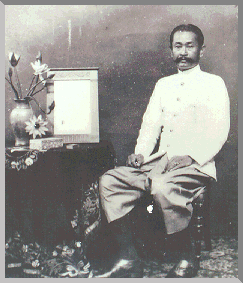
เจ้าพระยาอภัยภูเบศร (ชุ่ม อภัยวงศ์)

| name = เจ้าพระยาอภัยภูเบศร (ชุ่ม อภัยวงศ์)
| honorific_suffix = ปฐมจุลจอมเกล้า|ป.จ., ประถมาภรณ์ช้างเผือก|ป.ช., ประถมาภรณ์มงกุฎไทย|ป.ม.
| image = เจ้าพระยาอภัยภูเบศร (ชุ่ม อภัยวงศ์).gif|thumb
| birth_place = พระตะบอง (เมือง)|เมืองพระตะบอง อาณาจักรรัตนโกสินทร์ (สมัยสมบูรณาญาสิทธิราชย์)|อาณาจักรสยาม (ปัจจุบันคือจังหวัดพระตะบอง ประเทศกัมพูชา)
| death_place = จังหวัดปราจีนบุรี|เมืองปราจีนบุรี อาณาจักรรัตนโกสินทร์ (สมัยสมบูรณาญาสิทธิราชย์)|อาณาจักรสยาม
| father = เจ้าพระยาคทาธรธรณินทร์ (เยีย อภัยวงศ์)|เจ้าพระยาคทาธรธรณินทร์ (เยีย)
| mother = ท่านผู้หญิงทับทิม
| children = พระยาอภัยภูเบศร (เลื่อม อภัยวงศ์)ควง อภัยวงศ์
มหาอำมาตย์โท มหาเสวกโท เจ้าพระยาอภัยภูเบศร นามเดิม ชุ่ม อภัยวงศ์ ในประเทศกัมพูชาปัจจุบันเรียกว่า คทาธรชุ่ม (; 29 กรกฎาคม พ.ศ. 2404 - 27 สิงหาคม พ.ศ. 2465) เป็นเจ้าเมืองพระตะบองต่อจากบิดา และเป็นสมุหเทศาภิบาล สำเร็จราชการมณฑลบูรพา เจ้าพระยาอภัยภูเบศร (ชุ่ม อภัยวงศ์) abhaibhubejhr.org ในรัชสมัยพระบาทสมเด็จพระจุลจอมเกล้าเจ้าอยู่หัว ผู้ได้รับพระราชทานนามสกุล "อภัยวงศ์" ท่านเป็นพระอัยกา (ปู่) ในพระนางเจ้าสุวัทนา พระวรราชเทวี ในรัชกาลที่ 6 และเป็น พระมาตามหัยกา (ตาทวด) ในสมเด็จพระเจ้าภคินีเธอ เจ้าฟ้าเพชรรัตนราชสุดา สิริโสภาพัณณวดี
== ประวัติ ==
เจ้าพระยาอภัยภูเบศร มีนามเดิมว่าชุ่ม เกิดเมื่อวันที่ 29 กรกฎาคม พ.ศ. 2404 ที่เมืองพระตะบอง"เรื่องตั้งเจ้าพระยาในกรุงรัตนโกสินทร์", หน้า 155 (เชิงอรรถ) เป็นบุตรคนโตของเจ้าพระยาคทาธรธรณินทร์ (เยีย อภัยวงศ์) บิดาได้นำเข้าถวายตัวเป็นมหาดเล็กในพระบาทสมเด็จพระจุลจอมเกล้าเจ้าอยู่หัว ทรงพระกรุณาโปรดเกล้าฯ ให้ศึกษาราชการในสำนักสมเด็จเจ้าพระยาบรมมหาศรีสุริยวงศ์ (ช่วง บุนนาค) จนได้รับพระราชทานสัญญาบัตรเป็นข้าราชการกรมมหาดเล็ก มีบรรดาศักดิ์เป็นนายรองเล่ห์อาวุธ รองหุ้มแพรมหาดเล็ก ต่อมาทรงพระกรุณาโปรดเกล้าฯ ให้เป็น"พระอภัยพิทักษ์" ดำรงตำแหน่งผู้ช่วยราชการเจ้าเมืองพระตะบองอยู่กับเจ้าคุณบิดา
เมื่อเจ้าพระยาคทาธรธรณินทร์ (เยีย) ถึงแก่อสัญกรรม จึงได้รับพระราชทานบรรดาศักดิ์เป็น"พระยาคทาธรธรณินทร์" ผู้สำเร็จราชการเมืองพระตะบอง สืบแทนบิดา ต่อมาในปี พ.ศ. 2446 พระยาศักดาภิเดชวรฤทธิ์ (ดั่น) สมุหเทศาภิบาลมณฑลเขมรถึงแก่อนิจกรรม จึงทรงพระกรุณาโปรดเกล้าฯ ให้ท่านเป็นทั้งสมุหเทศาฯ มณฑลบูรพา ควบกับผู้สำเร็จฯ เมืองพระตะบองทั้งสองตำแหน่ง จึงทรงพระกรุณาโปรดเกล้าฯ แต่งตั้งให้เป็น ""เจ้าพระยาอภัยภูเบศร บรมนเรศร์สวามิภักดิ์ สมบูรณ์ศักดิ์สกุลพันธ์ ยุตธรรม์สุรภาพอัธยาศรัย อภัยพิริยบรากรมพาหุ"" มีตำแหน่งในราชการกระทรวงมหาดไทย ถือศักดินา 10,000 ไร่ เช่นเดียวกับเจ้าพระยาทั้งหลาย และพระราชทานเครื่องราชอิสริยาภรณ์ปฐมจุลจอมเกล้า ประถมาภรณ์ช้างเผือก ประถมาภรณ์มงกุฎไทย และเหรียญจักรพรรดิมาลา
ปี พ.ศ. 2450 ในขณะที่ไทยมีกรณีพิพาทอินโดจีนกับประเทศฝรั่งเศส ต้องแลกมณฑลบูรพากับเมืองตราดให้แก่ฝรั่งเศส ท่านตัดสินใจทิ้งยศถาบรรดาศักดิ์ ทั้งที่ฝรั่งเศสชวนท่านปกครองเมืองพระตะบองต่อ แต่ท่านกลับอพยพครอบครัวและบุตรหลานมาเป็นข้าราชการธรรมดา มาลาออกมาอยู่ที่จังหวัดปราจีนบุรี ในปี พ.ศ. 2460 ได้ทรงพระมหากรุณาพระราชทานนามสกุลแก่เจ้าพระยาอภัยภูเบศร (ชุ่ม) และผู้สืบเชื้อสายต่อจากนั้นไปว่า "อภัยวงศ์" หลังจากนั้นท่านได้บำเพ็ญประโยชน์ให้ประเทศชาติและจังหวัดปราจีนบุรีมากมาย เช่น บริจาคทรัพย์สร้างโรงเรียน โรงพยาบาล และที่สำคัญคือได้บูรณปฏิสังขรณ์วัดแก้วพิจิตรที่เมืองปราจีนบุรี โดยเป็นผู้อำนวยการก่อสร้างและออกแบบเอง และนับเป็นวัดประจำสกุล "อภัยวงศ์"
ด้านอุปนิสัยส่วนตัว เจ้าพระยาอภัยภูเบศร ชอบประกอบอาหารรับประทานด้วยตนเอง โดยส่วนมากจะเป็นอาหารที่มีส่วนประกอบของสมุนไพร จนกลายเป็นตำรับตกทอดมายังลูกหลานภายในตระกูลและกิจการในโรงพยาบาลเจ้าพระยาอภัยภูเบศร ซึ่งคราวที่พระบาทสมเด็จพระจุลจอมเกล้าเจ้าอยู่หัวประพาสเมืองปราจีนบุรี ก็ได้ยังเสวยพระกระยาหารที่ท่านเป็นผู้ปรุงอีกด้วย เปิดตำรับอาหารเป็นยา “เจ้าพระยาอภัยภูเบศร” จากผู้จัดการออนไลน์
เจ้าพระยาอภัยภูเบศรป่วยด้วยโรคเบาหวานถึงแก่อสัญกรรมที่เมืองปราจีนบุรี เมื่อวันที่ 27 สิงหาคม พ.ศ. 2465 สิริอายุ ปี ได้รับพระราชทานโกศแปดเหลี่ยม ฉัตรเบญจา ผ้าไตรบังสุกุล 3 ไตร ผ้าขาว 6 พับ ได้เชิญศพไปตั้งบนตึกที่ท่านสร้างไว้ และได้รับพระราชทานเพลิงศพที่เมรุวัดแก้วพิจิตร และเชิญอัฐิไปบรรจุไว้ที่ฐานพระอภัยวงศ์ ในพระอุโบสถ วัดแก้วพิจิตร เมื่อพระยาอภัยภูเบศร (เลื่อม อภัยวงศ์) ถึงแก่อนิจกรรม จึงเชิญอัฐิและอังคารมาไว้เคียงข้างอัฐิของท่านเจ้าพระยาฯ ได้รับพระราชทานสดับปกรณ์อัฐิและน้ำสุคนธ์สรงอัฐิในทุกวันสงกรานต์จากพระนางเจ้าสุวัทนา พระวรราชเทวี เมื่อพระนางฯ สิ้นพระชนม์ สมเด็จพระเจ้าภคินีเธอ เจ้าฟ้าเพชรรัตนราชสุดา สิริโสภาพัณณวดี ก็ทรงพระราชทานมาสรงทุกวันสงกรานต์ และถ้าว่างจากพระภารกิจทั้งสองพระองค์ก็จะมาบำเพ็ญพระกุศลพระราชทานแก่เจ้าพระยาอยู่เนืองๆ
=== บุตร - ธิดา ===
ไฟล์:พระยาอภัยภูเบศร (เลื่อม อภัยวงศ์).jpg|thumb|200px|right|พระยาอภัยภูเบศร (เลื่อม อภัยวงศ์)
ไฟล์:ควง อภัยวงศ์ 2475.jpg|thumb|200px|right|หลวงโกวิทอภัยวงศ์ (ควง อภัยวงศ์)
บุตรและธิดาของเจ้าพระยาอภัยภูเบศร เท่าที่สามารถหาได้ ( โดยไม่ได้เรียงลำดับความเป็นพี่น้อง ) มีดังนี้
* ที่เกิดแต่ คุณหญิงสอิ้ง คฑาธรธรณินทร์
1.หม่อมเชื่อม กฤดากร ณ อยุธยา (ในพระวรวงศ์เธอ พระองค์เจ้าจรูญศักดิ์กฤดากร)
2.คุณหญิงรื่น กัลยาณวัฒนวิศิษฏ์ สมรสกับ พระยากัลยาณวัฒนวิศิษฐ์ (เชียร กัลยาณมิตร).
3.พระยาอภัยภูเบศร (เลื่อม อภัยวงศ์) พระชนกในพระนางเจ้าสุวัทนา พระวรราชเทวี
4.พระอภัยวงศ์วรเศรษฐ์ (ช่วง อภัยวงศ์)
*ที่เกิดจากหม่อมผิว
5.หลวงราชบูรพานุรักษ์ (ฉาย อภัยวงศ์)
*ที่เกิดจากหม่อมแตง
6.นายถิน อภัยวงศ์ สมรสกับ เหม
::6.1. เหลือบ อภัยวงศ์
::6.2. ระเบียบ อภัยวงศ์
*ที่เกิดจากหม่อมกิมฮ้อ
7.นางเนื่อง สิงหเสนี สมรสกับ นายชิต สิงหเสนี
*ที่เกิดจากหม่อมนิ้ว
8.นางนารถ เทพหัสดิน ณ อยุธยา สมรสกับ นายอุทัย เทพหัสดิน ณ อยุธยา
:8.1. สุโรทัย เทพหัสดิน ณ อยุธยา สมรสกับ มณี มิลินทรางกูร
::8.8.1. สุริย์ เทพหัสดิน ณ อยุธยา สมรสกับ สายหยุด เลื่อนเชย
::8.8.2. นพรัตน์ เทพหัสดิน ณ อยุธยา สมรสกับ สำเริง เคยอาษา
::8.8.3. เกตุ เทพหัสดิน ณ อยุธยา สมรสกับ มณี
::8.8.4. สุรัตน์ เทพหัสดิน ณ อยุธยา สุรินทร์ อ้นสืบสาย
::8.8.5. น.ส. สงวนวงศ์ เทพหัสดิน ณ อยุธยา
*ที่เกิดจากหม่อมกลีบ
9.นางชลานุสสร (เชื้อ รัตนเสน) สมรสกับ หลวงชลานุสสร (บุญเกิด รัตนเสน)
:9.1. นางนงสันต์ เศขรฤทธิ์ สมรสกับ รศ.นพ. เชิญ เศขรฤทธิ์
::9.1.1. เชนทร์ เศขรฤทธิ์
::9.1.2. นุสสร โปษยานนท์ สมรสกับ ธะเรศ โปษยานนท์
:::9.1.2.1. ธนาภา โปษยานนท์
:::9.1.2.2. สรวิศ โปษยานนท์
9.2. ร.ต.อ. ประกาศ รัตนเสน สมรสกับ ม.ร.ว. ศิริพรรณ จักรพันธุ์
::9.2.1. ศิริวรรณ รัตนเสน
*ที่เกิดจากหม่อมแอบ
10.นางเริงจิตต์ อภัยวงศ์ สมรสกับ นายยวง อภัยวงศ์
*ที่เกิดจากหม่อมแหวน
11.นางสวิง อภัยวงศ์ สมรสกับ นายสุเพีย
*ที่เกิดจากหม่อมเยื้อน
12.นายยวง อภัยวงศ์
13.ร้อยตำรวจโทสวงษ์ อภัยวงศ์
*ที่เกิดจากหม่อมถนอม
14.นางยุทธปฏิภาณ (เพียร กัลยาณมิตร) สมรสกับ หลวงยุทธปฏิภาณ (ชุด กัลยาณมิตร) มีบุตรสองคน คือ นายโชติ กัลยาณมิตร และ นางชีวิน อภัยภูมินารถ)
15.นายจิตรเสน อภัยวงศ์ (นามเดิม คือ นายหมิว อภัยวงศ์) สมรสกับ เมรี่ อีริคสัน สตรีลูกครึ่งไทย- สวีเดนมณี สิริวรสาร, คุณหญิง. "ชีวิตเหมือนฝัน ตอนที่ 1 และ ตอนที่ 2". กรุงเทพฯ : ชวนพิมพ์, มมป. , หน้า 86
16.นายแสวง อภัยวงศ์ (สมรสกับ นางประคอง พุ่มทองสุข - ภายหลังเปลี่ยนชื่อเป็น นิภา อภัยวงศ์)
*ที่เกิดจากหม่อมรอด
17. หลวงโกวิทอภัยวงศ์ (ควง อภัยวงศ์) สมรสกับคุณหญิงเลขา อภัยวงศ์ (นามสกุลเดิม คุณะดิลก)
:17.1. ดิลก อภัยวงศ์ สมรสกับ ม.ร.ว. จิรา ชุมพล
::17.1.1. พิกรม อภัยวงศ์ สมรสกับ โศรดา ขำสา
:::17.1.1.1. บุญจิรา อภัยวงศ์
::17.2. ดุลจิต อภัยวงศ์ สมรสกับ งามจิต
:::17.2.1. รอยไท อภัยวงศ์
::2. อุมารัตน์ อภัยวงศ์
:17.2. คทา อภัยวงศ์ สมรสกับ ฆรณี อัชกุล
::17.2.1. ทินภา อภัยวงศ์
:17.3. คลอ อภัยวงศ์ สมรสกับ กิตติศิปล์ ฉันทวัฒน์
::17.3.1. ปราณปริยา ฉันทวัฒน์
::17.3.22. ปริณดา ฉันทวัฒน์
*ที่เกิดจากหม่อมหยุด
18.นายชาบ อภัยวงศ์
*ที่เกิดจากหม่อมสมอ
19.นายชุบ อภัยวงศ์
*ที่เกิดจากหม่อมริ้ว
20.นายเชียด อภัยวงศ์ สมรสกับ พวงร้อย อภัยวงศ์|ท่านผู้หญิงพวงร้อย อภัยวงศ์ (ม.ล. พวงร้อย สนิทวงศ์)
:20.1. กสก อภัยวงศ์ สมรสกับ นภาพร อึ้งชู
::20.1.1. พลอย อภัยวงศ์
::20.1.2. แพร อภัยวงศ์
:20.2. มัทนพันธุ์ อภัยวงศ์ สมรสกับ ดุละดิลก ดุละลัมพะ
::20.2.2. ดุจกมล ดุละลัมพะ
:20.3. พัชราภรณ์ อภัยวงศ์ สมรสกับ สุรพล บุนนาค
::20.3.1. พชระ บุนนาค
::20.3.2. อติชาติ บุนนาค
*ที่เกิดจากหม่อมหวาน
21.นางสุจริตธำรง (จรัสศรี สุจริตกุล) สมรสกับ พระสุจริตธำรง (สวาสดิ์ สุจริตกุล)
*ที่เกิดจากหม่อมสังวาลย์
22.นางราญปฏิเวธ (อบเชย สุวรรณกร) สมรสกับ พลจัตวา หลวงราญปฏิเวธ (เวก สุวรรณกร)
*ที่เกิดจากหม่อมบัว
23.พันตรีแถบ อภัยวงศ์
24.นางถวิล บินตำมะงง สมรสกับ ตนกู ไซนัล อาบิดิน บินตำมะงง ต่อมาสมรสกับนายสง่า อภัยภูมินารถ
*ที่เกิดจากหม่อมอิ้ว
25.นางแจ่มศรี วัชราภัย สมรสกับ นายภักดี วัชราภัย
*ที่เกิดจากหม่อมแย้ม
26.นางจงใจภักดิ์ (แสงอำไพ ฉัตรภูติ) สมรสกับ นายจงใจภักดิ์ (สง่า ฉัตรภูติ)
*ที่เกิดจากหม่อมช้อย
27.นางนวลฉวี บุณยเกศานนท์ สมรสกับ พันเอก ขุนสงบระงับศึก (สงบ บุณยเกศานนท์)
28.พันโทรวย อภัยวงศ์ สมรสกับ น.ส.ละมัย วัลยเสวี ต่อมา สมรสกับ น.ส. จรูญศรี โปษะกะบุตร
28.1 นาง รุจิรา พุ่มเล็ก สมรสกับ พลเรือตรี ตรีทิพย์ พุ่มเล็ก
28.1.1 นาง รุ่งทิพย์ ลีลาทิพย์กุล สมรสกับ นาย สันติ ลีลาทิพย์กุล
28.1.1.1 น.ส. สุภัททิยา ลีลาทิพย์กุล
28.1.2 พันเอก รุ่งธรรม พุ่มเล็ก
*ที่เกิดจากหม่อมละมุล
29.นายสวาสดิ์ อภัยวงศ์
*ที่เกิดจากหม่อมสอน
30.พันตำรวจโทสนอง อภัยวงศ์
* ที่เกิดจากหม่อมละม้าย
31.นายเกษม อภัยวงศ์ สมรสกับ น.ส.อนุศรี อนุรัฐนฤผดุง ต่อมา สมรสกับ น.ส.เฉลิมศรี โยฐาพยัคฆ์ษะ
31.1 พญ. อรสา อภัยวงศ์
31.2 ด.ช. อนุกูล อภัยวงศ์
31.3 น.ส.นวรัตน์ อภัยวงศ์
31.4 นาย ธีระ อภัยวงศ์
31.5 น.ส. ศิริยุพา อภัยวงศ์
31.6 ศาสตราจารย์ ดร. สุรพล อภัยวงศ์
31.7 นาย ธนวัฒน์ อภัยวงศ์
32.นางฉอ้อน ปกมนตรี สมรสกับ พระพิเศษพาณิชย์ (วิบูลย์ ปกมนตรี)
33.นายพัลลภ อภัยวงศ์ (นามเดิม คือ นายแฉล้ม อภัยวงศ์)
*ที่ไม่ทราบหม่อมมารดา
34.นายชวลิต อภัยวงศ์
35.นายสวน อภัยวงศ์ (ภายหลังเปลี่ยนมาใช้นามสกุล "ศรีภิรมย์" ชั่วคราว ซึ่งเป็นนามสกุลของนางเจื่อย ศรีภิรมย์ ผู้เป็นภรรยา แต่ก็มิได้ดำเนินการเปลี่ยนกลับภายหลังแต่อย่างใด)
ฯลฯ
== ยศและบรรดาศักดิ์ ==
=== บรรดาศักดิ์ ===
* นายรองเล่ห์อาวุธ
* พระอภัยพิทักษ์
* 21 กุมภาพันธ์ พ.ศ. 2436 พระยาคทาธรธรณินทร์ รามนรินทร อินทราธิบดี พิริยพาห ถือศักดินา 10000 เสด็จออกแขกเมืองประเทศราช (หน้า 524-25)
=== ยศพลเรือน ===
*มหาเสวกโท
=== ยศเสือป่า ===
* 3 ธันวาคม พ.ศ. 2455 นายหมู่เอก พระราชทานสัญญาบัตรเสือป่า
== เครื่องราชอิสริยาภรณ์ ==
ราชกิจจานุเบกษา, พระราชทานเครื่องราชอิสริยาภรณ์จุลจอมเกล้า ฝ่ายหน้า, เล่ม ๒๖ ตอนที่ ๐ ง หน้า ๑๘๔๘, ๒๑ พฤศจิกายน ๑๒๘
ราชกิจจานุเบกษา, พระราชทานเครื่องราชอิสริยาภรณ์, เล่ม ๒๔ ตอนที่ ๓๔ หน้า ๘๘๔, ๒๘ พฤศจิกายน ๑๒๖
ราชกิจจานุเบกษา, พระราชทานเครื่องราชอิสริยาภรณ์ , เล่ม ๑๘ ตอนที่ ๔๖ หน้า ๘๗๓, ๑๖ กุมภาพันธ์ ๑๒๐
ราชกิจจานุเบกษา, พระราชทานเหรียญจักรพรรดิมาลา, เล่ม ๒๑ ตอนที่ ๓๖ หน้า ๖๔๘, ๔ ธันวาคม ๑๒๓
ราชกิจจานุเบกษา, พระราชทานเหรียญรัตนาภรณ์ รัชกาลปัจจุบัน, เล่ม ๒๙ ตอนที่ ๐ ง หน้า ๒๑๐๗, ๑๕ ธันวาคม ๑๓๑
== อ้างอิง ==
; เชิงอรรถ
;บรรณานุกรม
*
หมวดหมู่:เจ้าเมืองพระตะบอง
หมวดหมู่:บรรดาศักดิ์ชั้นเจ้าพระยา
หมวดหมู่:สกุลอภัยวงศ์
หมวดหมู่:บุคคลจากจังหวัดพระตะบอง
หมวดหมู่:ชาวไทยเชื้อสายเปอร์เซีย
หมวดหมู่:นักโภชนาการ
หมวดหมู่:ผู้ได้รับเครื่องราชอิสริยาภรณ์ ป.จ. (ฝ่ายหน้า)
หมวดหมู่:ผู้ได้รับเครื่องราชอิสริยาภรณ์ ป.ช.
หมวดหมู่:ผู้ได้รับเครื่องราชอิสริยาภรณ์ ป.ม.
หมวดหมู่:ผู้ได้รับเหรียญรัตนาภรณ์ ว.ป.ร.2
หมวดหมู่:ผู้ได้รับเหรียญจักรพรรดิมาลา
หมวดหมู่:เสียชีวิตจากโรคเบาหวาน
หมวดหมู่:สมาชิกกองเสือป่า
หมวดหมู่:บุคคลในประวัติศาสตร์กรุงรัตนโกสินทร์